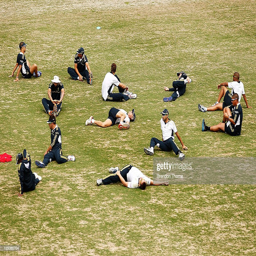
players warm up prior to a training session .